Hell Hath No Fury (Clipse album)

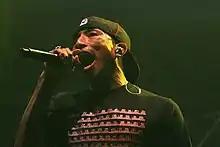
Pharrell Williams featured on 2 different tracks, while providing vocals for 5 more.

The music and tone on "Hell Hath No Fury" is much darker compared to their debut album due to the group's problematic relationship with Jive Records. From an interview with AllHipHop in July 2006, Pusha T said: